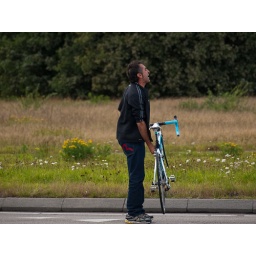
&amp;quot;Oi!&amp;quot; It turned out that the Astana rider was given a new bike from another car in the meantime.